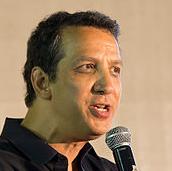
Age: 55